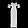
Label: Dress